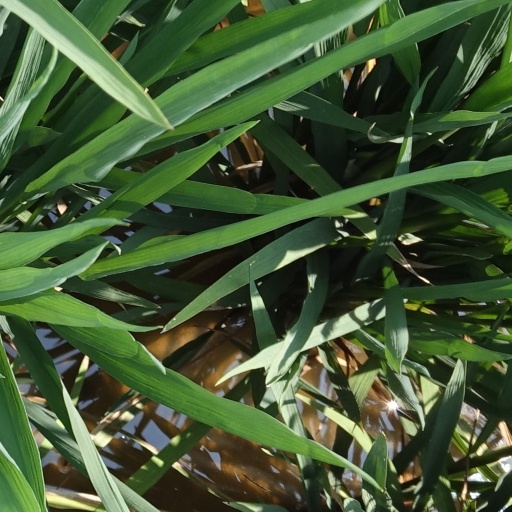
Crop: rice